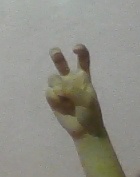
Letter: toot